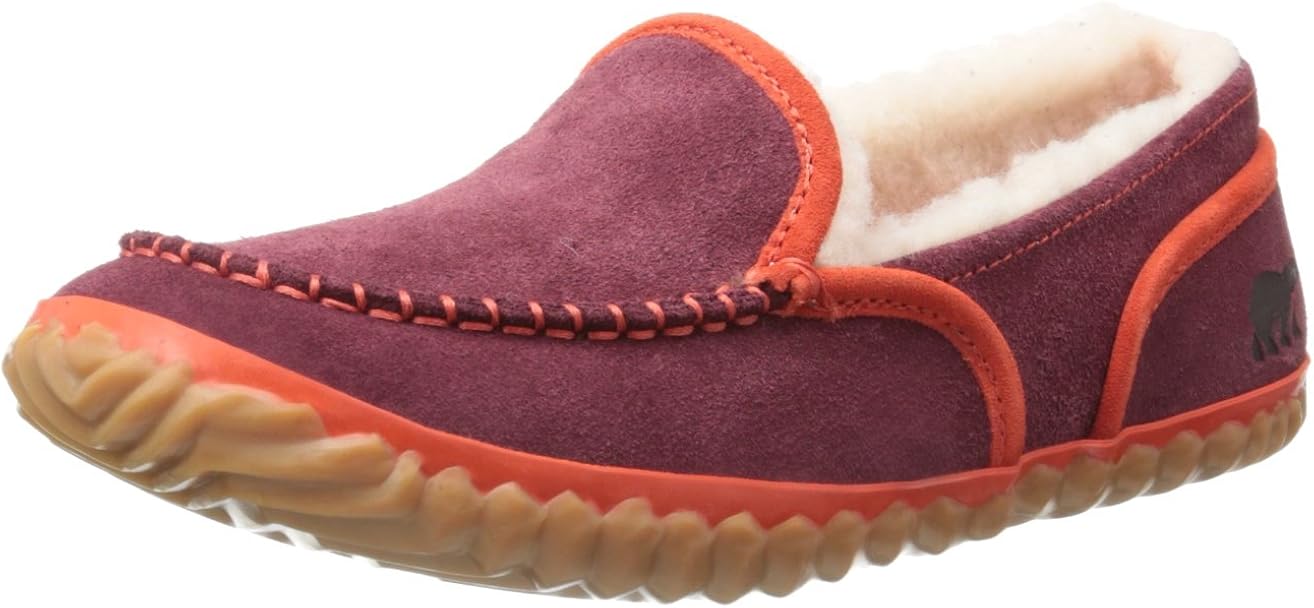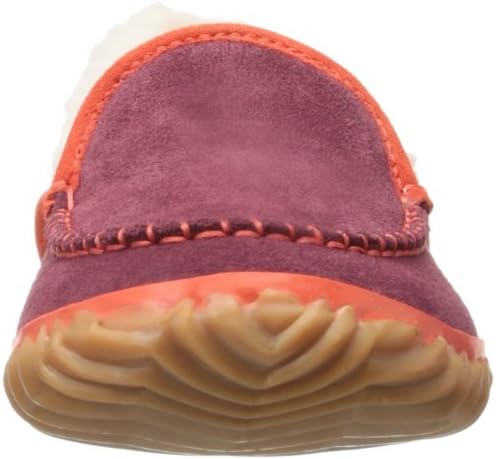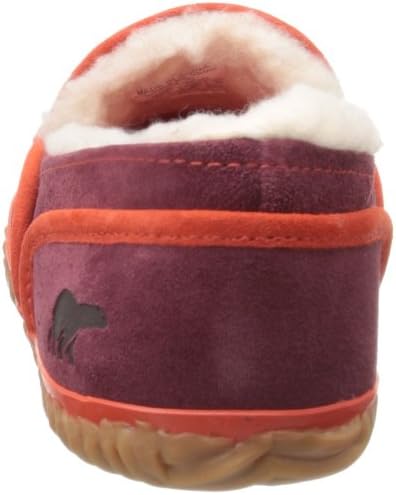
Sorel Women's Tremblant Moc Slipper
Category: AMAZON FASHION
Sorel's cold weather footwear is ideal for those participating in active winter sports like snowmobiling or sledding, or for activities where maximum protection is required -- like all-season hunting or fishing, or simply going to work.
Features: 100% Leather | Imported | Rubber sole | Moc-toe slipper featuring contrast trim and faux fur lining | Textured wrap-around outsole